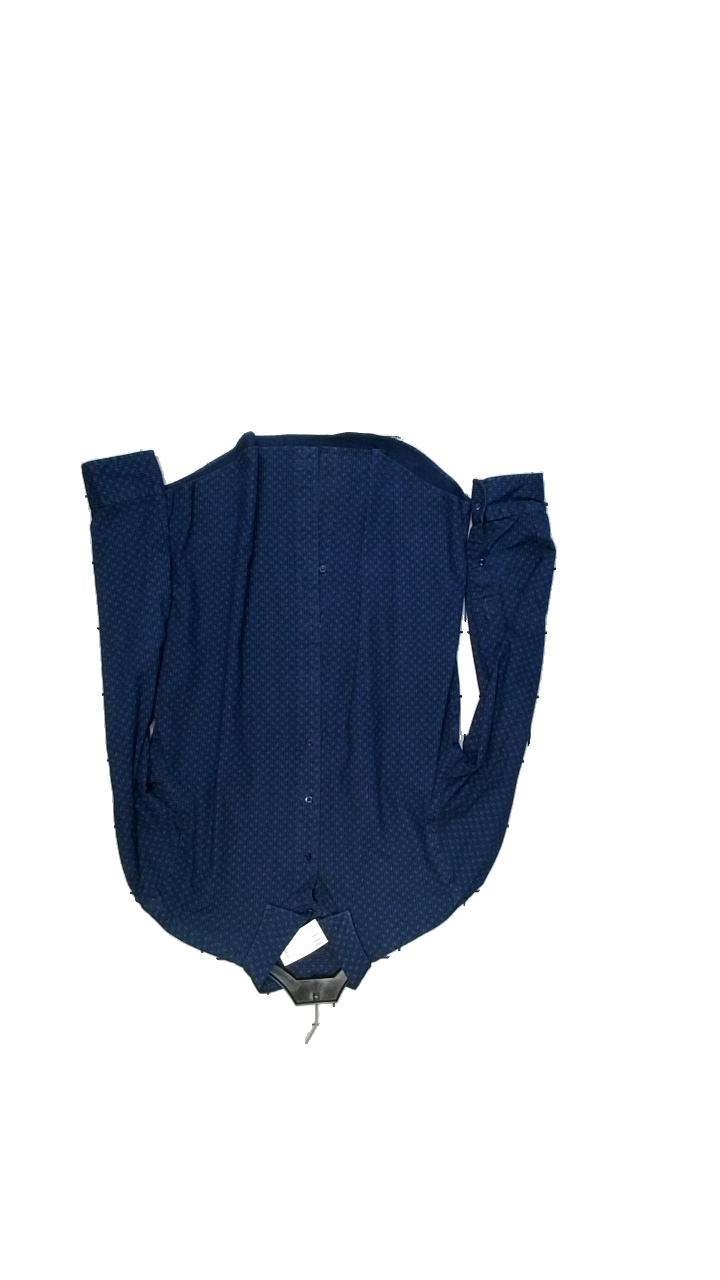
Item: Shirt (Men)
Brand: Ralph Lauren
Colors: Blue
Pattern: Geometric print
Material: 100% Cotton
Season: Winter
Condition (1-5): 4
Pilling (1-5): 3
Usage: Reuse
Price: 100-150